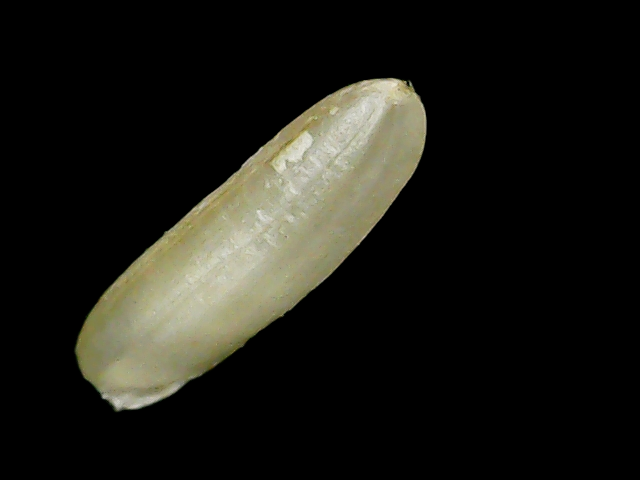
Rice variety: Binadhan26